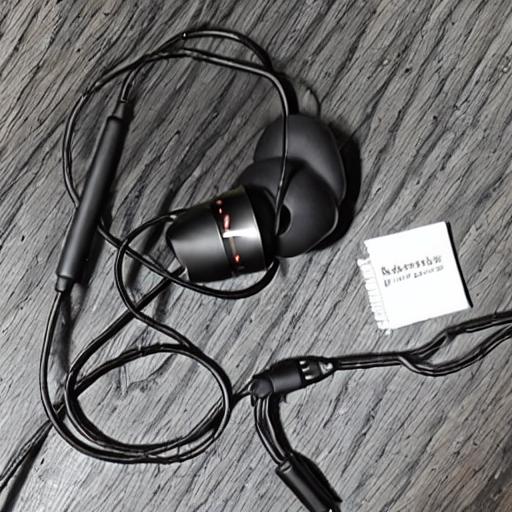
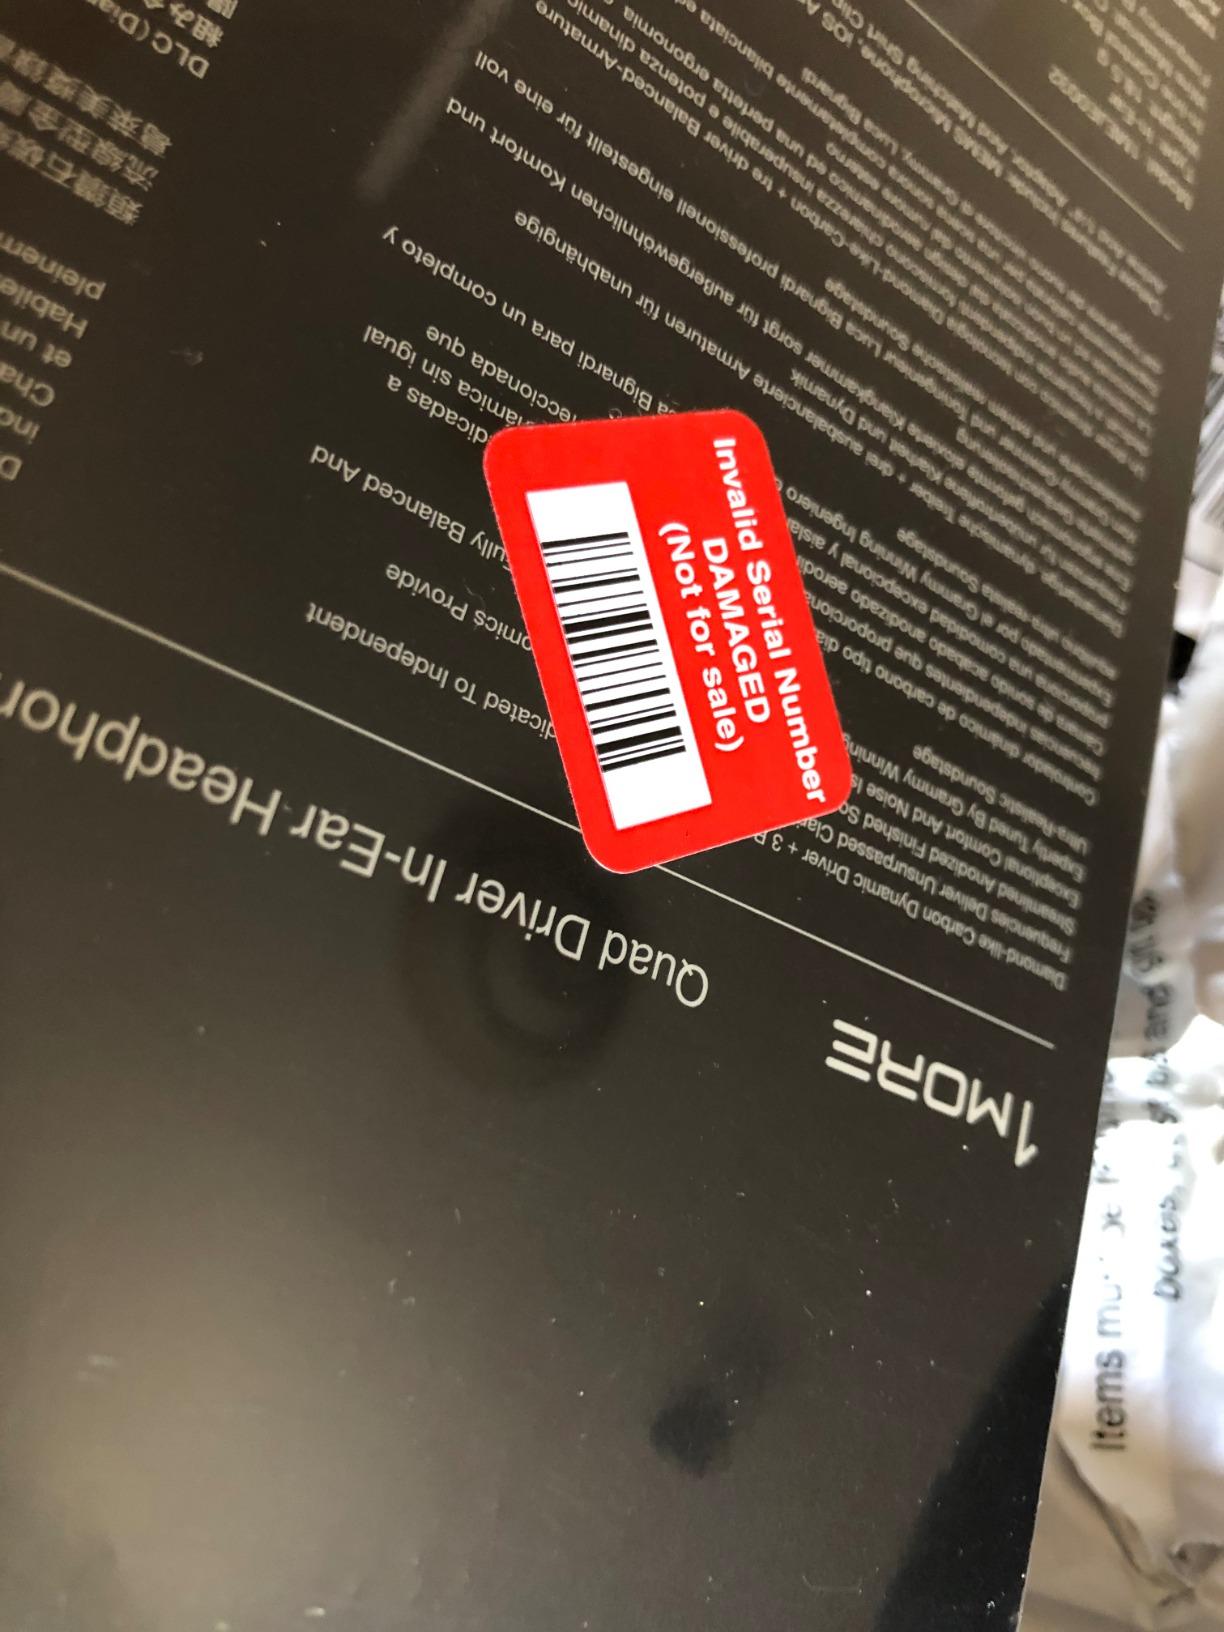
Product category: headphones
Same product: no